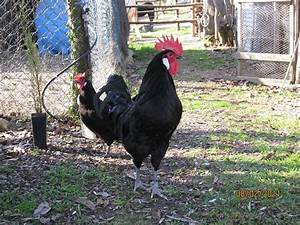
Label: chicken